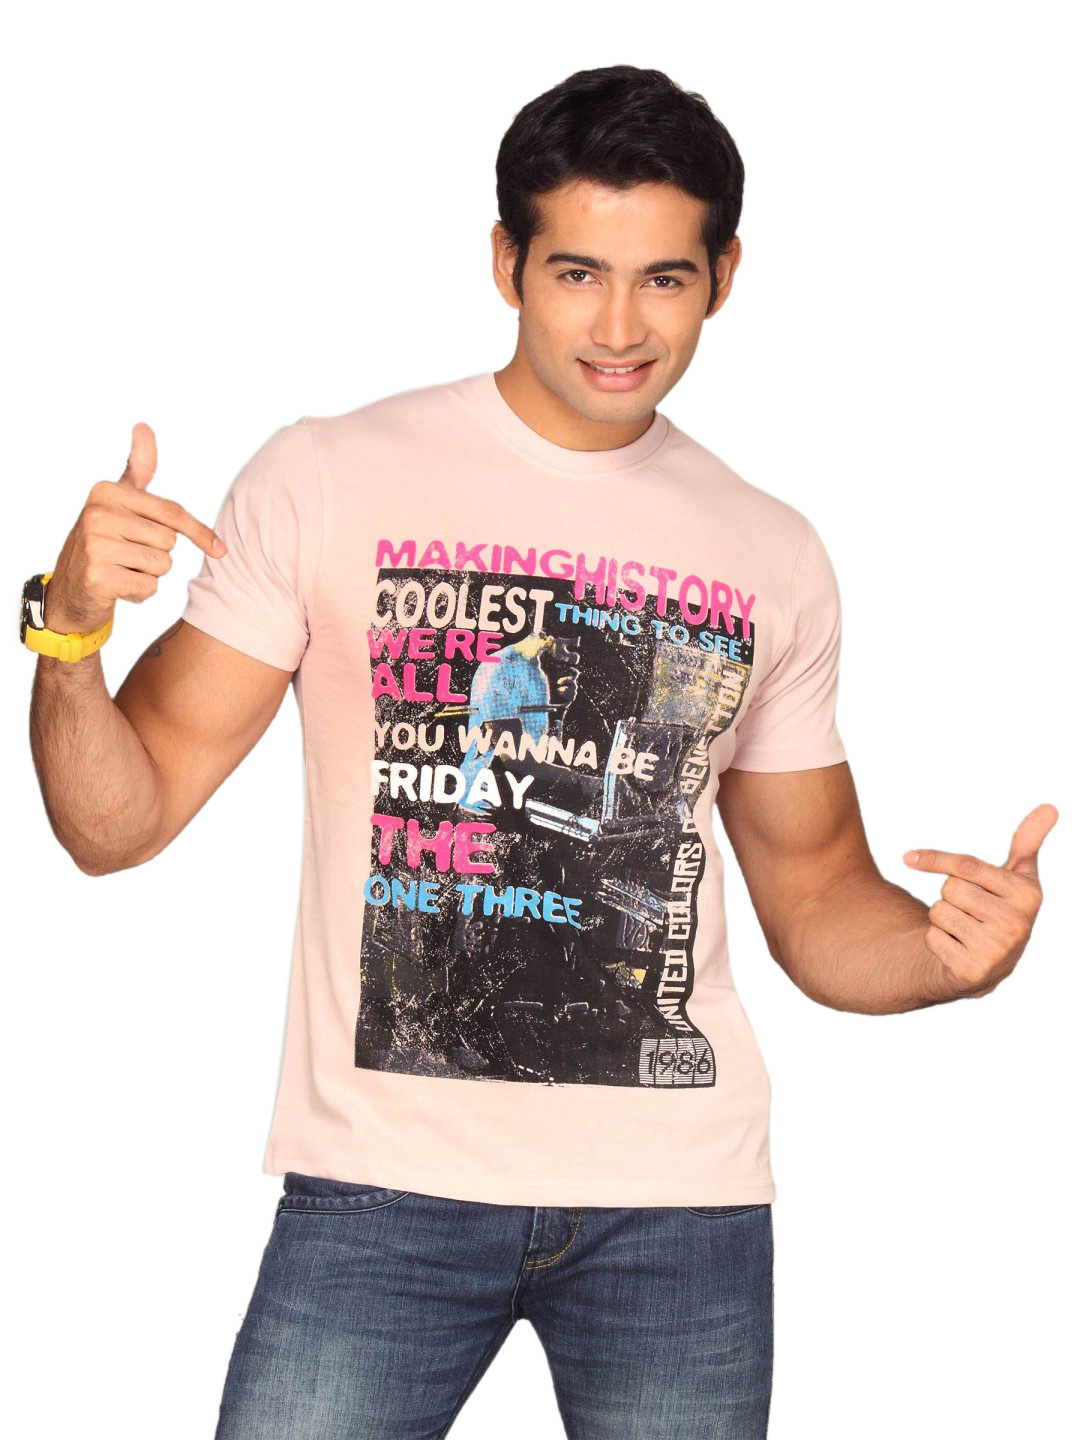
UCB Men's Making Light Pink T-shirt
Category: Apparel / Topwear / Tshirts
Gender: Men
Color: Pink
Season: Summer 2011
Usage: Casual